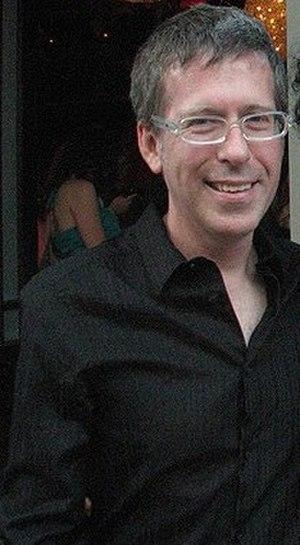
Kevin Greutert, né le 31 mars 1965 à Pasadena en Californie aux États-Unis, est un réalisateur et monteur américain.
Saw 6, ou Décadence VI au Québec, est un film d'horreur américano-canadien de sous-genre splatter movie et torture porn, sixième volet de la série de films Saw, réalisé par Kevin Greutert et sorti en 2009. Le film met en scène Tobin Bell, Costas Mandylor, Betsy Russell, Mark Rolston, Peter Outerbridge et Shawnee Smith. Il a été produit par Mark Burg et Oren Koules de Twisted Pictures et distribué par Lionsgate.